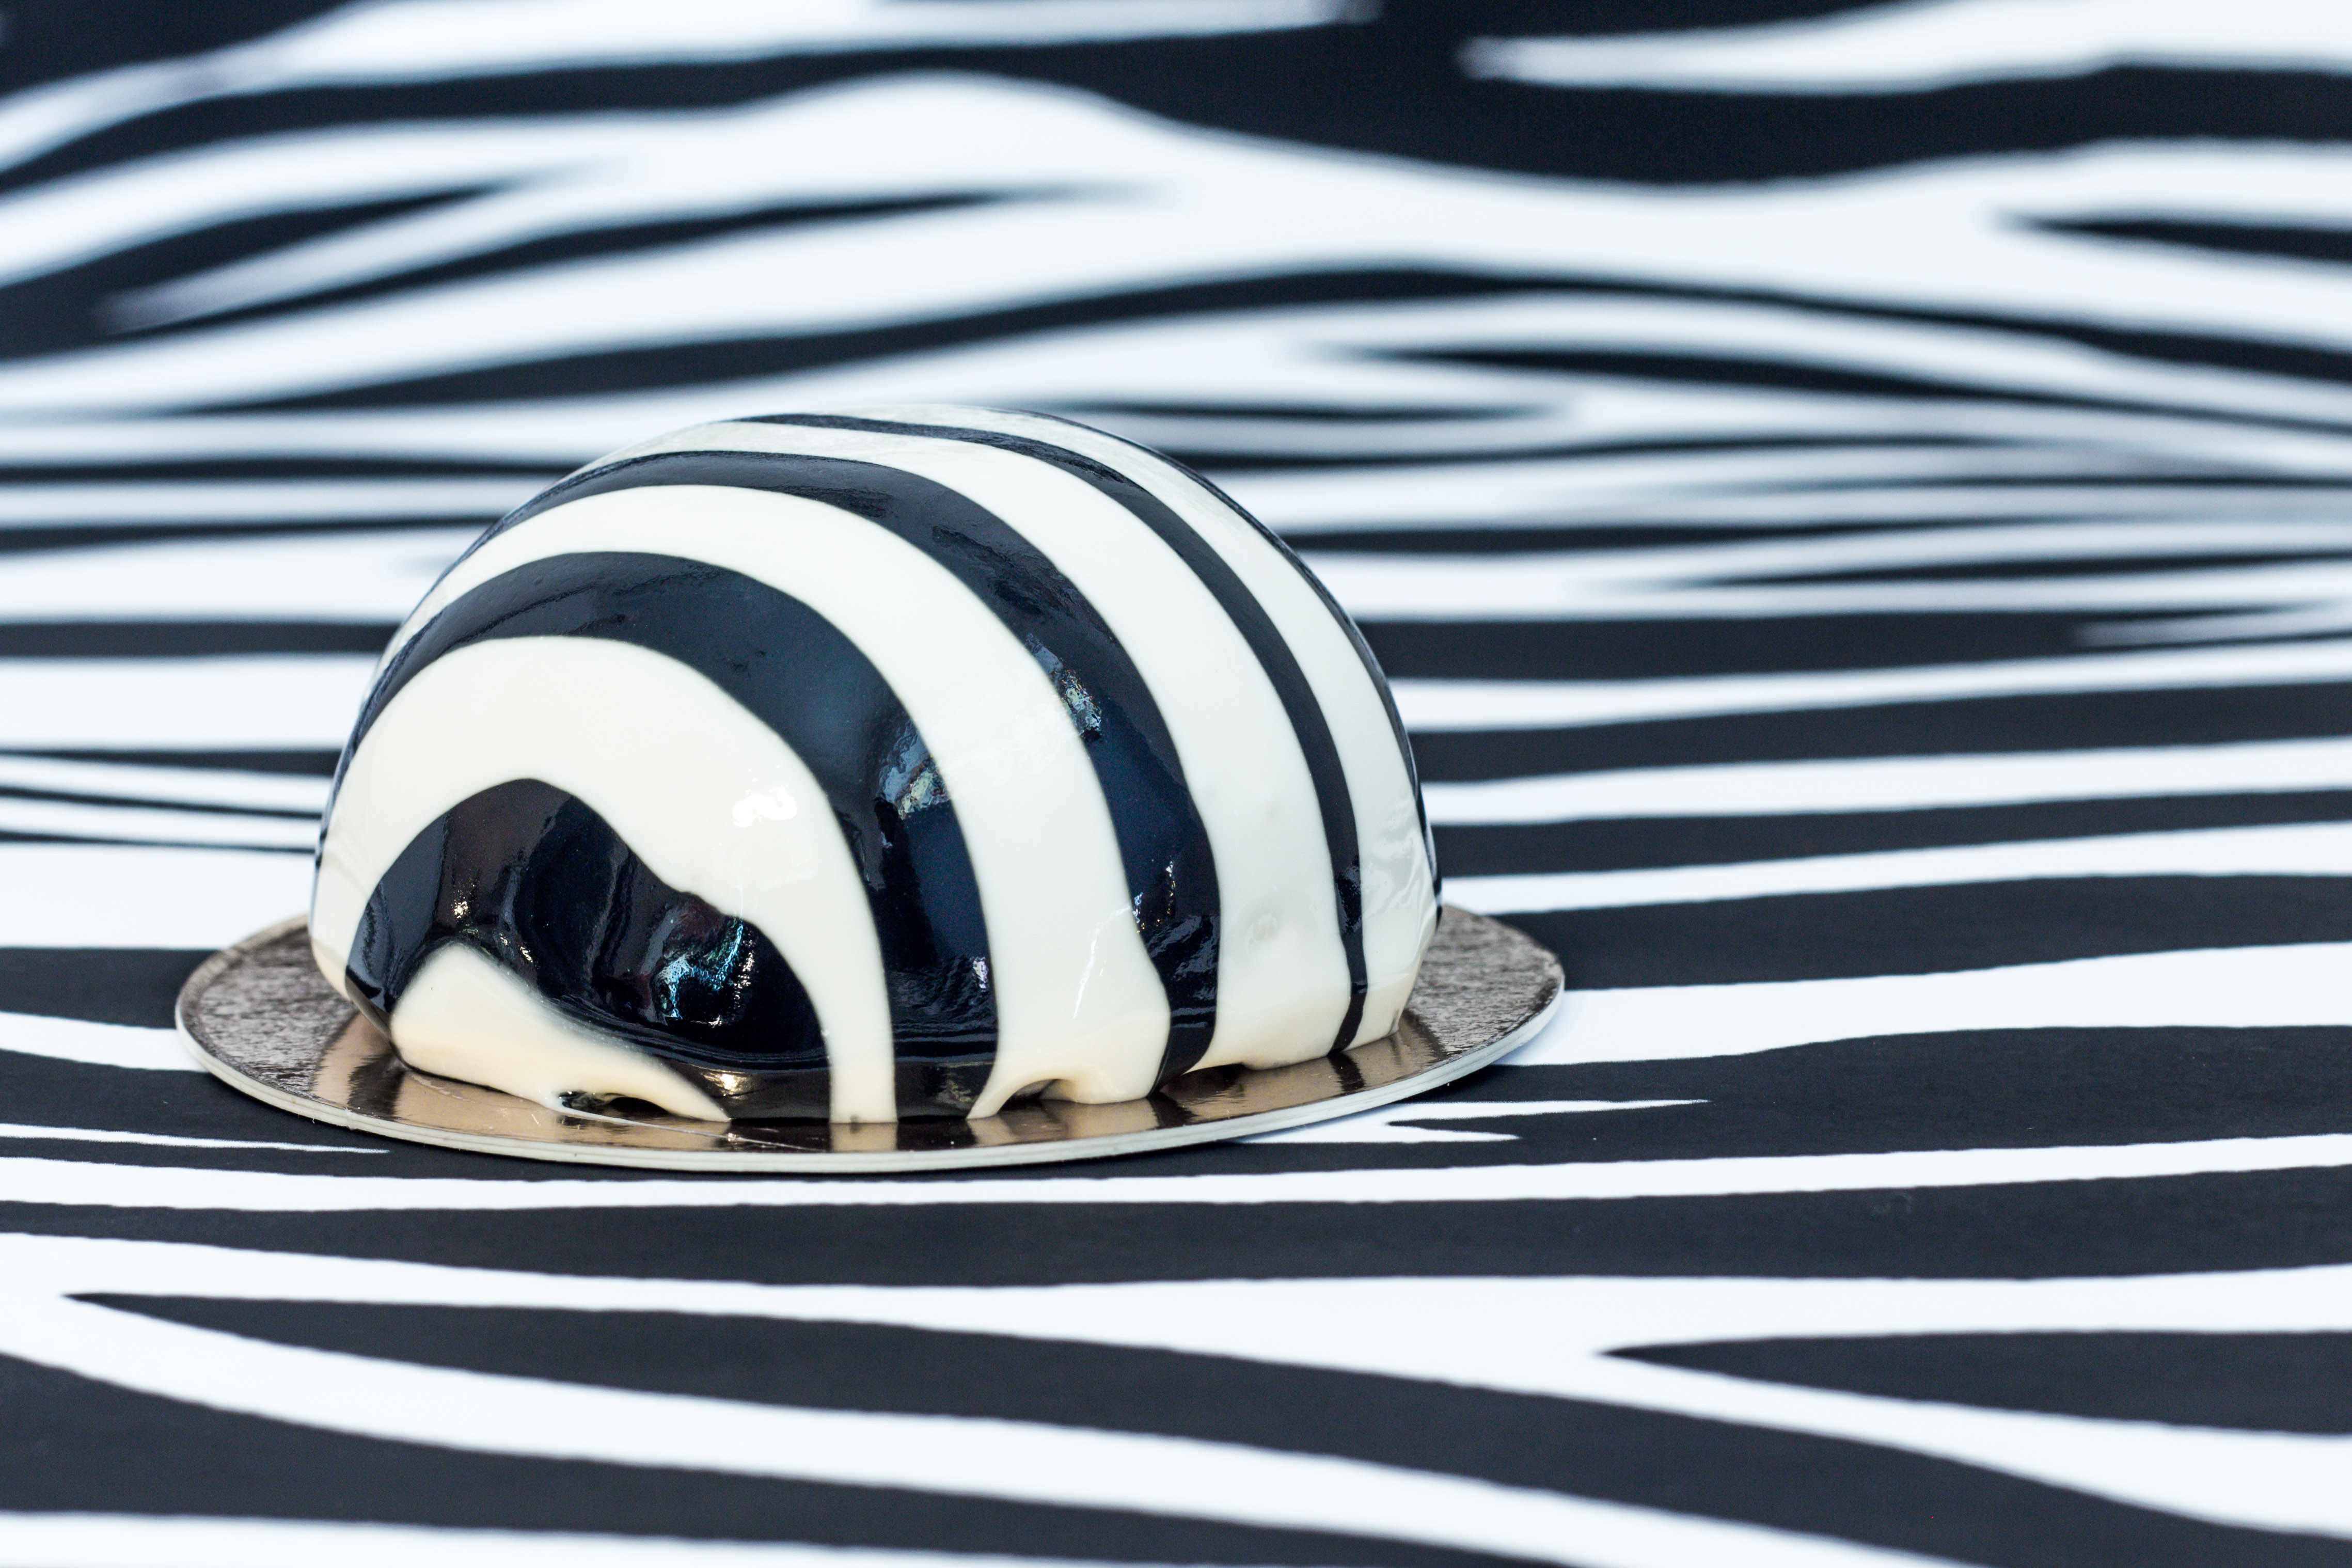
food, hood, automotive design, motor vehicle, automotive lighting, automotive tire, automotive exterior, rim, wood, automotive wheel system, electric blue, close up, dishware, monochrome photography, classic, circle, fashion accessory, monochrome, macro photography, auto part, font, symbol, metal, luxury vehicle, vintage car, logo, pattern, still life photography, vehicle, snails and slugs